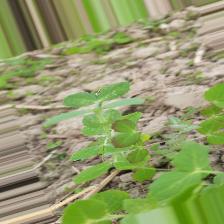
Label: Powdery Mildew